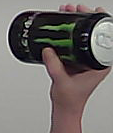
Product: monster_energydrink